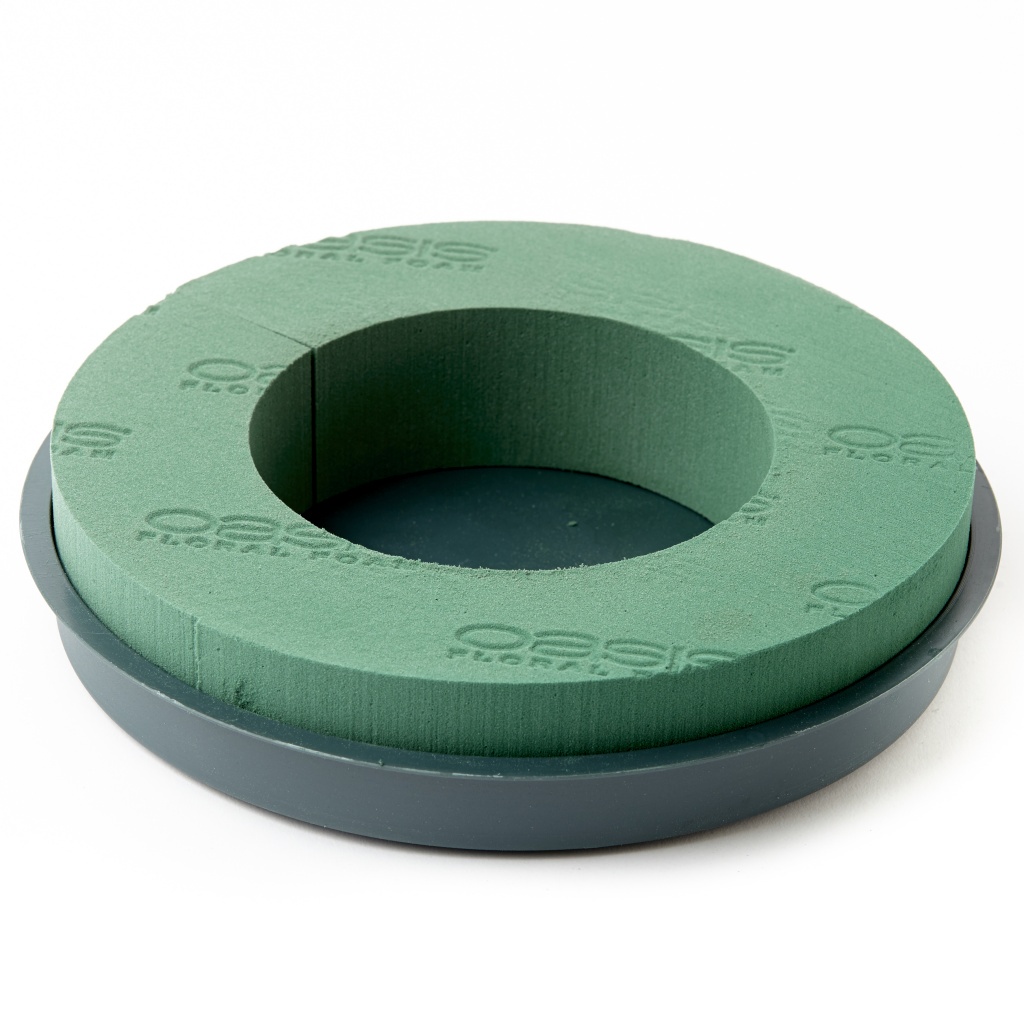
Design Ring
Pre-cut rings of OASIS Ideal Floral Foam Maxlife|Solid plastic base in matt black|100% recycled and recyclable base|OASIS Ideal Floral Foam Maxlife|Dark green colour easily hides in designs|Provides a water source for fresh flowers|Unique cell structure means flowers uptake water easily|Quick saturation|Low drainage|Optimised density holds stems in place|Maxlife supports excellent flower life|Balanced pH levels helps flowers thrive|Every batch tested against 7 quality standards|Made in the UK
Brand: Oasis
Category: Arts & Entertainment > Hobbies & Creative Arts > Arts & Crafts > Art & Crafting Materials > Craft Shapes & Bases > Wreath & Floral Frames